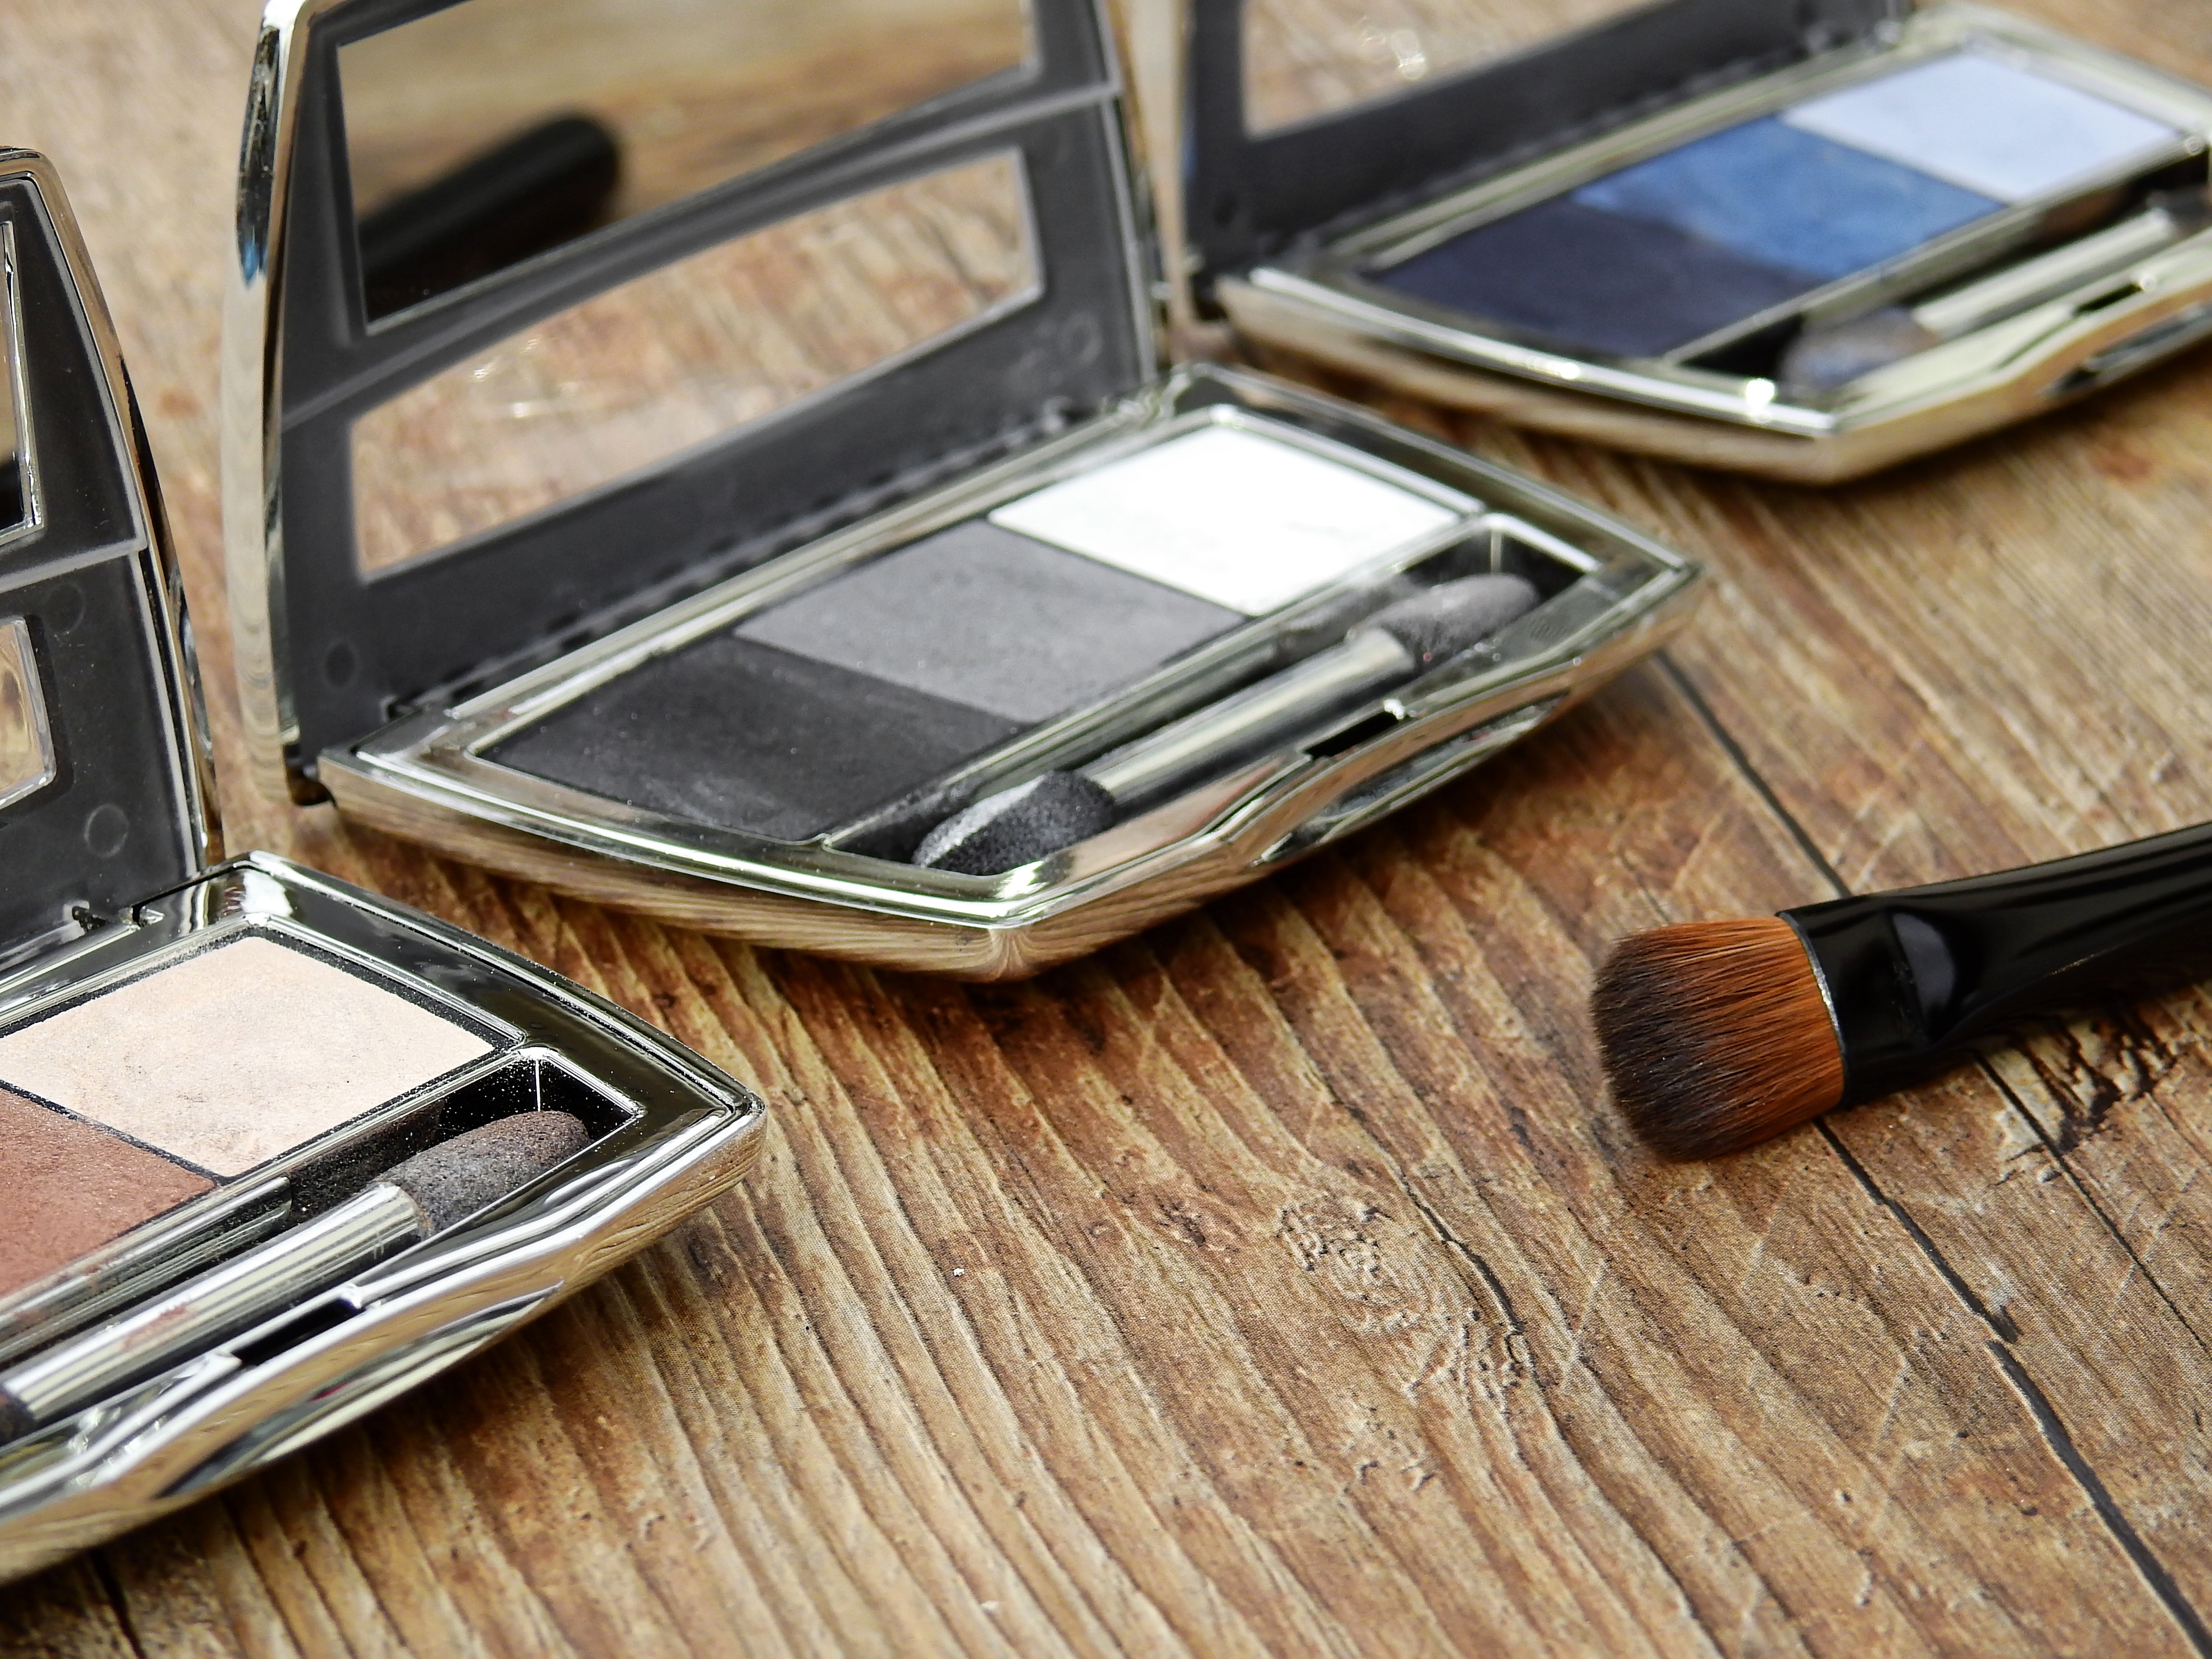
brush, color, makeup, make up, brand, human body, eye, mirror, beauty, organ, cosmetics, eye shadow, schmink brush